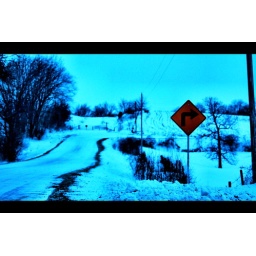
A road sign near the farm.